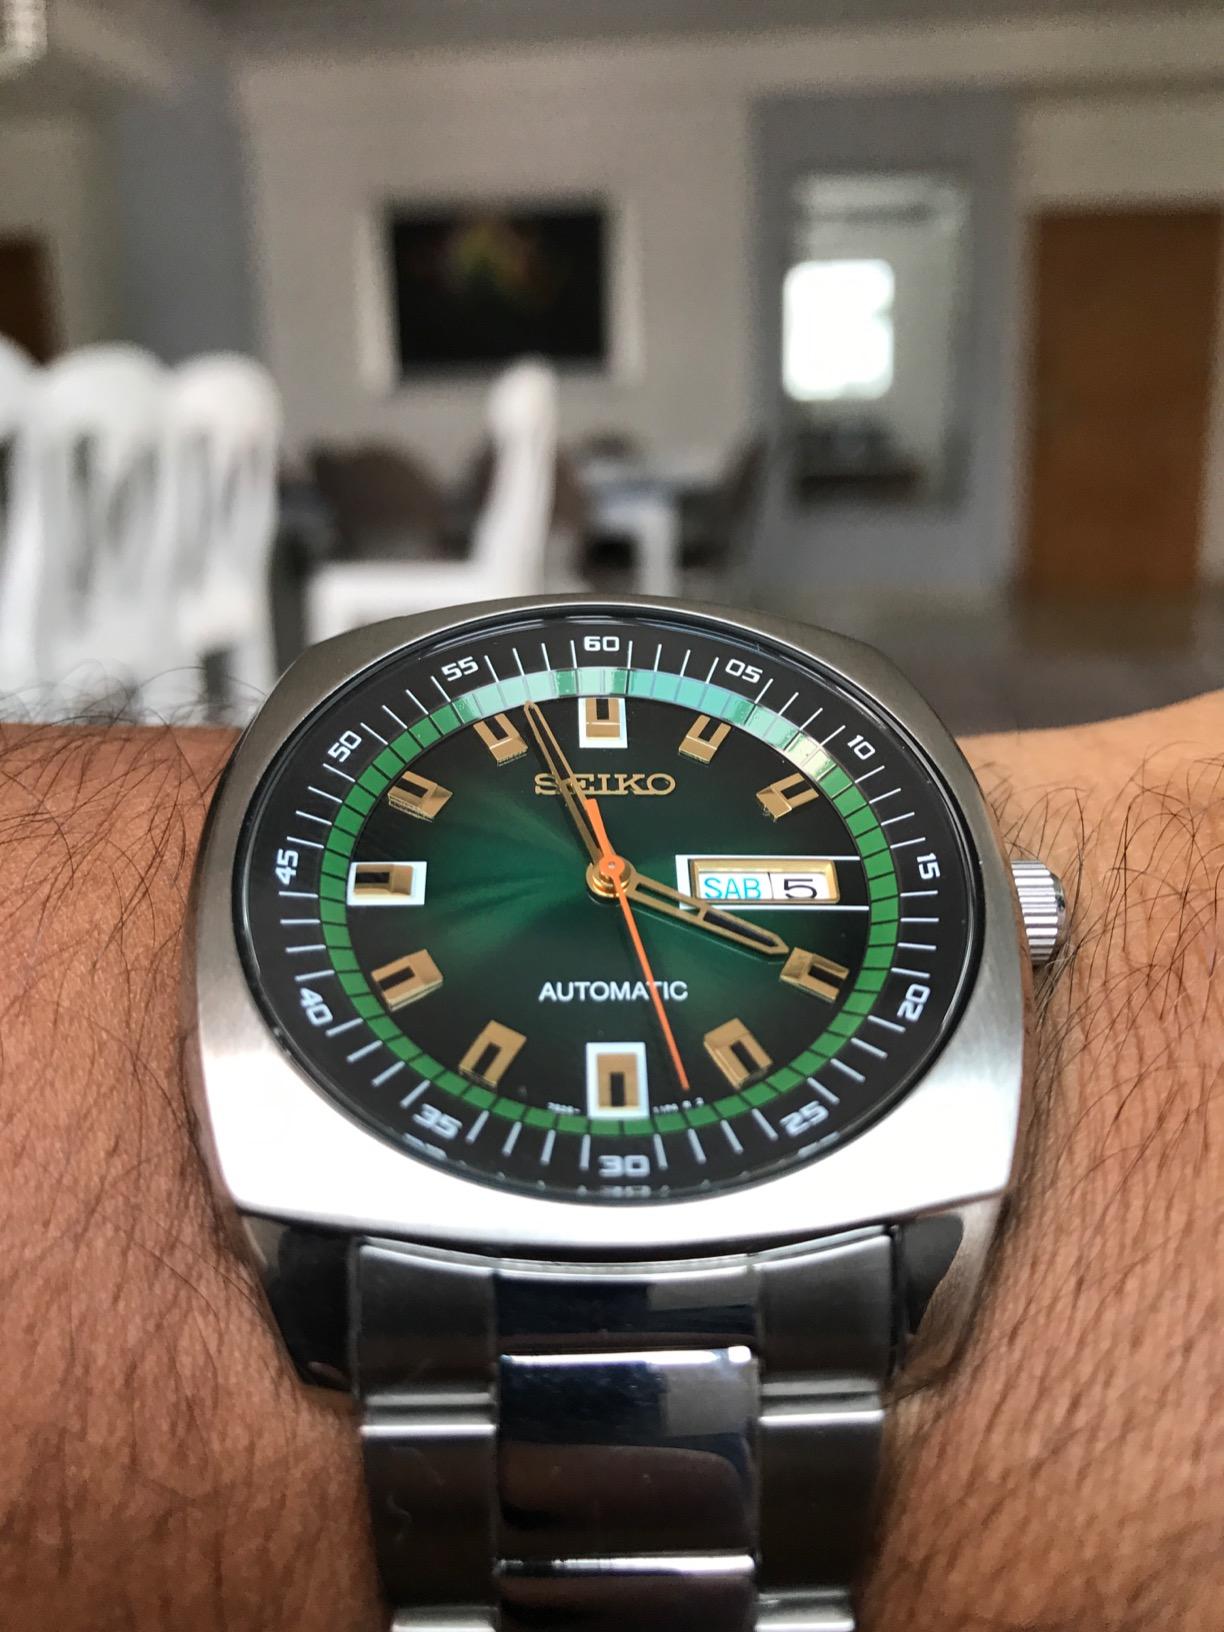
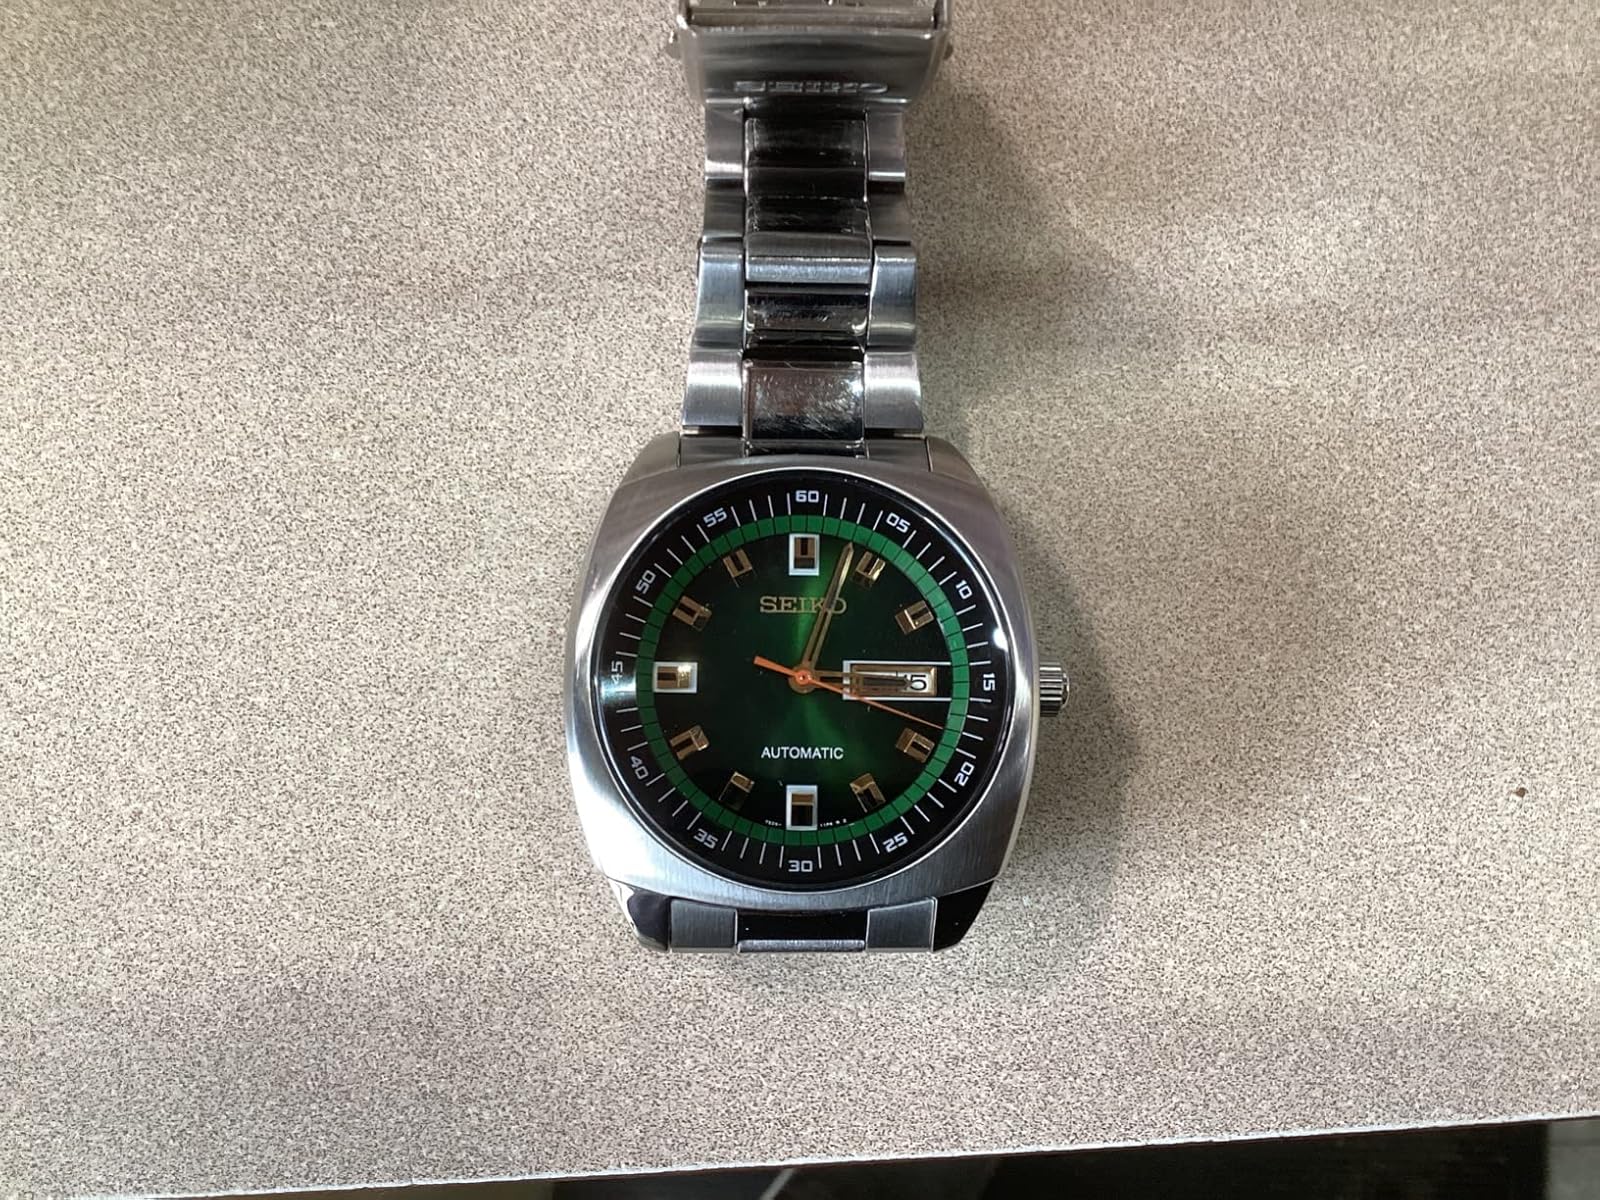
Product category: accessories_watch
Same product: yes